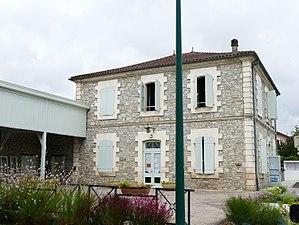
La mairie à Téthieu (Landes, Aquitaine, France).
Téthieu est une commune du Sud-Ouest de la France, située dans le département des Landes.